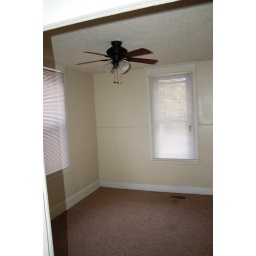
bed room 3 in new house